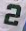
Number: 2